György G. Ráth

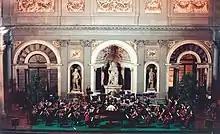
"György G. Ráth and Maria Tipo"

- Kamilló Lendvay: Five Concertos; Budapest Symphony Orchestra, Hamar Zsolt, Hungarian State Chamber Choir, Hungaroton